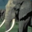
Label: elephant